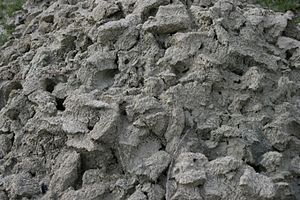
Blåler
Blåler bragt op fra et dybt lag ved Århus Å. Leret er meget rent og finkornet ("fedtet"). Sprækkerne skyldes forvitring p.gr. af frost.
Blåler fra en geoteknisk boring ved Århus Å
"Blåler er ler, hvis farve er bestemt af, at jernindholdet findes i den sorte ferro-form. Hvis leret bliver iltet, går jernindholdet over i ferri-formen og bliver rustrødt, og i det tilfælde får man i stedet ""rødler"". Blåler vil derfor normalt være det dybest liggende, mens rødleret vil findes i det øverste lag.